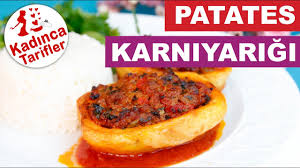
Yemek: karniyarik